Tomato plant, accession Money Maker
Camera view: horizontal (90 deg, fisheye); turntable rotation: 240 degrees
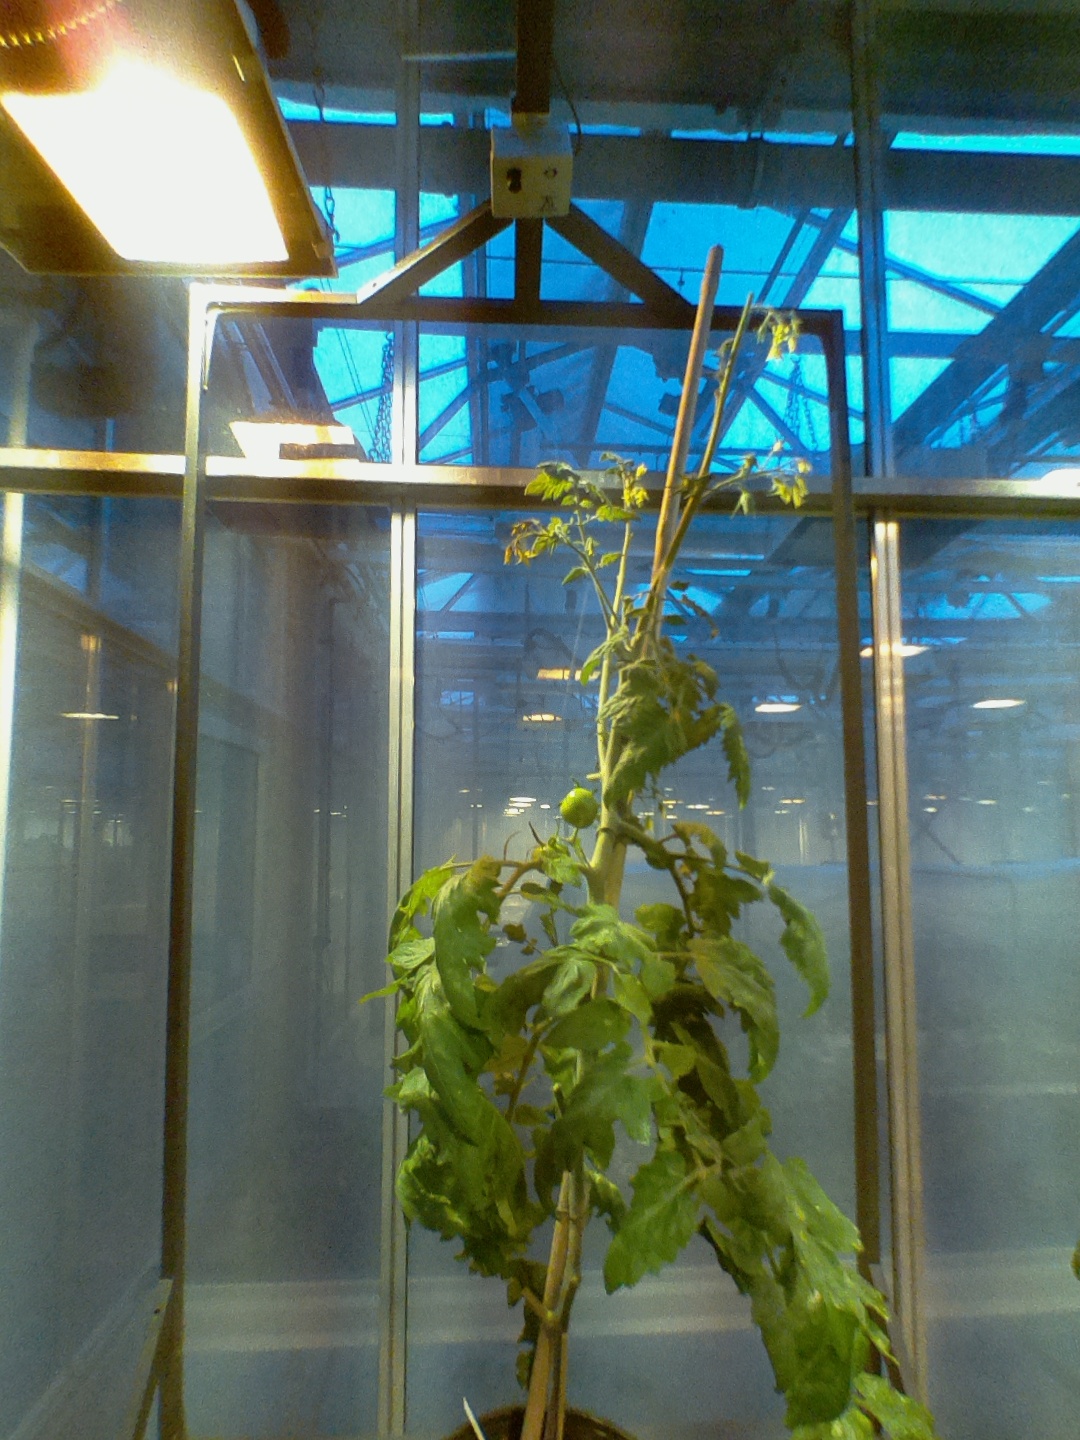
BBCH growth stage 74: 40%-50% of final fruit size